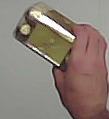
Product: rocher_chocolate